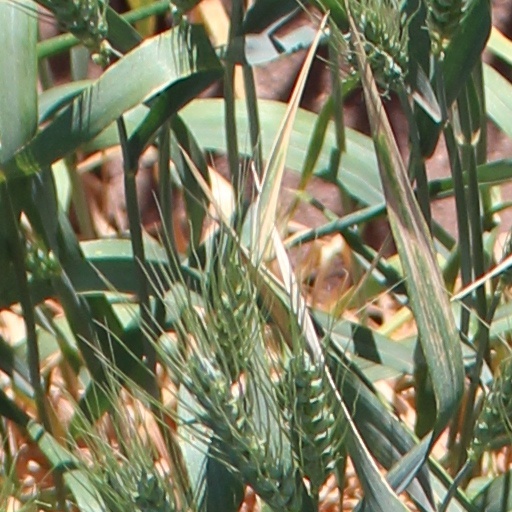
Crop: wheat